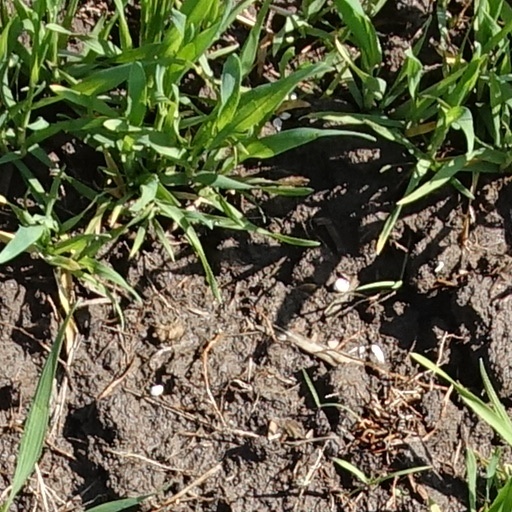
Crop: wheat